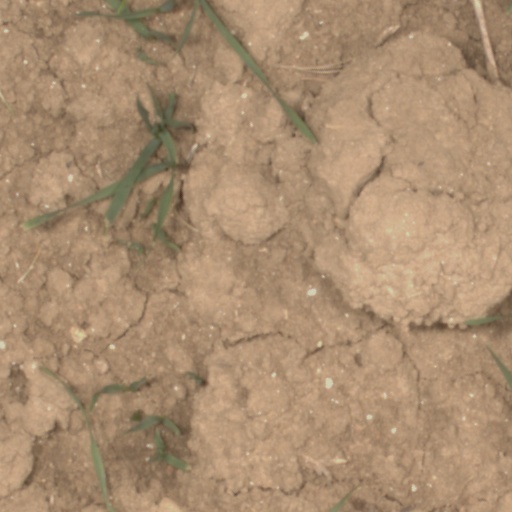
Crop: wheat